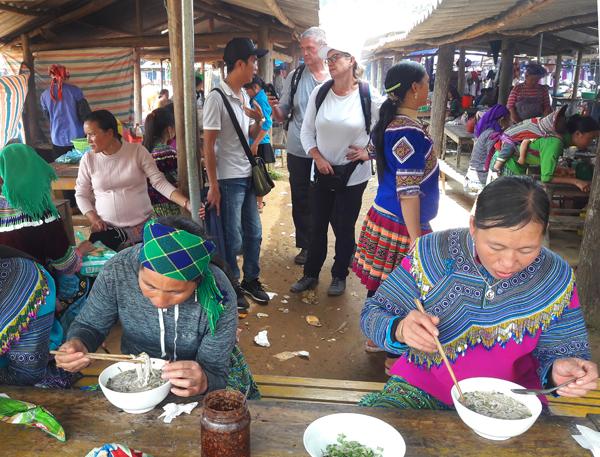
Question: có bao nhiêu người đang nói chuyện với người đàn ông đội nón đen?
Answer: có hai người đang nói chuyện với người đàn ông đội nón đen